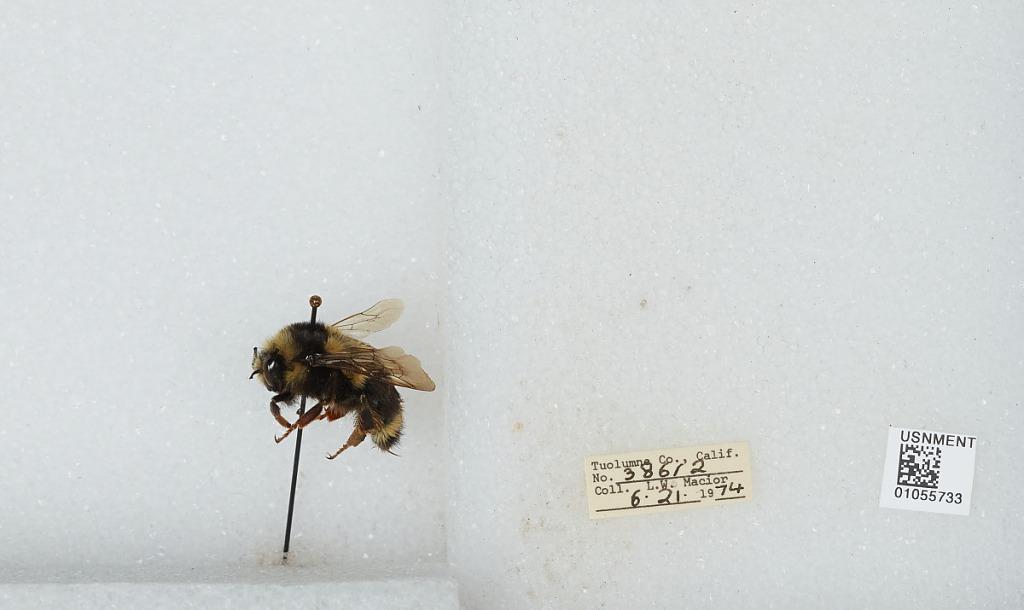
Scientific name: Bombus bifarius nearcticus
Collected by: L. Macior
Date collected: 1974-6-21
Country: United States
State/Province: California
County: Tuolumne
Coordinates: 38.02, -119.93